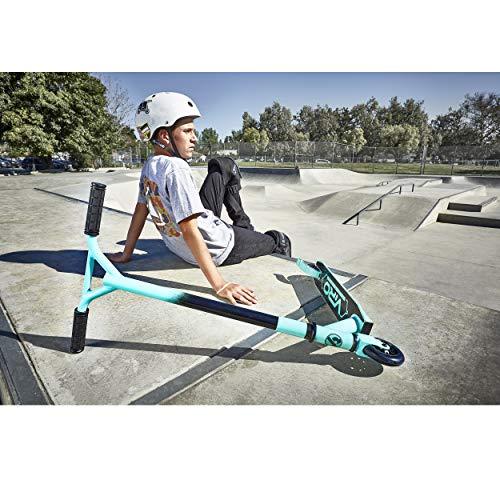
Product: VIRO Rides VR 230 Attitude Stunt Scooter (Teal)
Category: Sports & Outdoors | Outdoor Recreation | Skates, Skateboards & Scooters | Scooters & Equipment | Scooters | Kick Scooters
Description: Sturdy scooter for doing stunts.
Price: $50.79
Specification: ProductDimensions:4.4x26x18.5inches|ItemWeight:7.8pounds|ShippingWeight:7.8pounds|ASIN:B07Q2N5V6T|Itemmodelnumber:649356|Manufacturerrecommendedage:6-15years